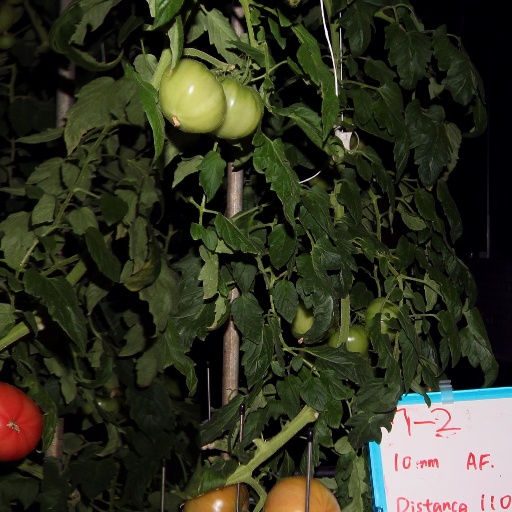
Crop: tomato